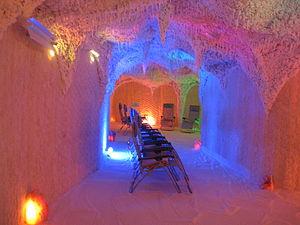
L’halothérapie ou la thérapie par le sel est l'usage de sel dans le but de créer des conditions hypothétiquement favorables à la guérison. Le contact avec le sel peut se faire de différentes façons : application de compresses, ingestion ou respiration. Dans ce dernier cas, la technique exige un lieu relativement hermétique ayant une atmosphère à concentration élevée de sel, dans le but de créer des conditions ayant d'hypothétiques bénéfices pour la santé de l'appareil respiratoire, notamment le soulagement ou la guérison de l'asthme, car le sel réduirait dans l'air la présence d'éléments bactériens et allergènes.